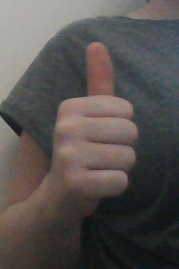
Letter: aleff